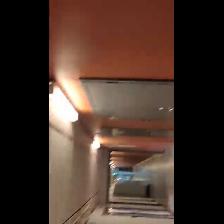
Label: NonHuman